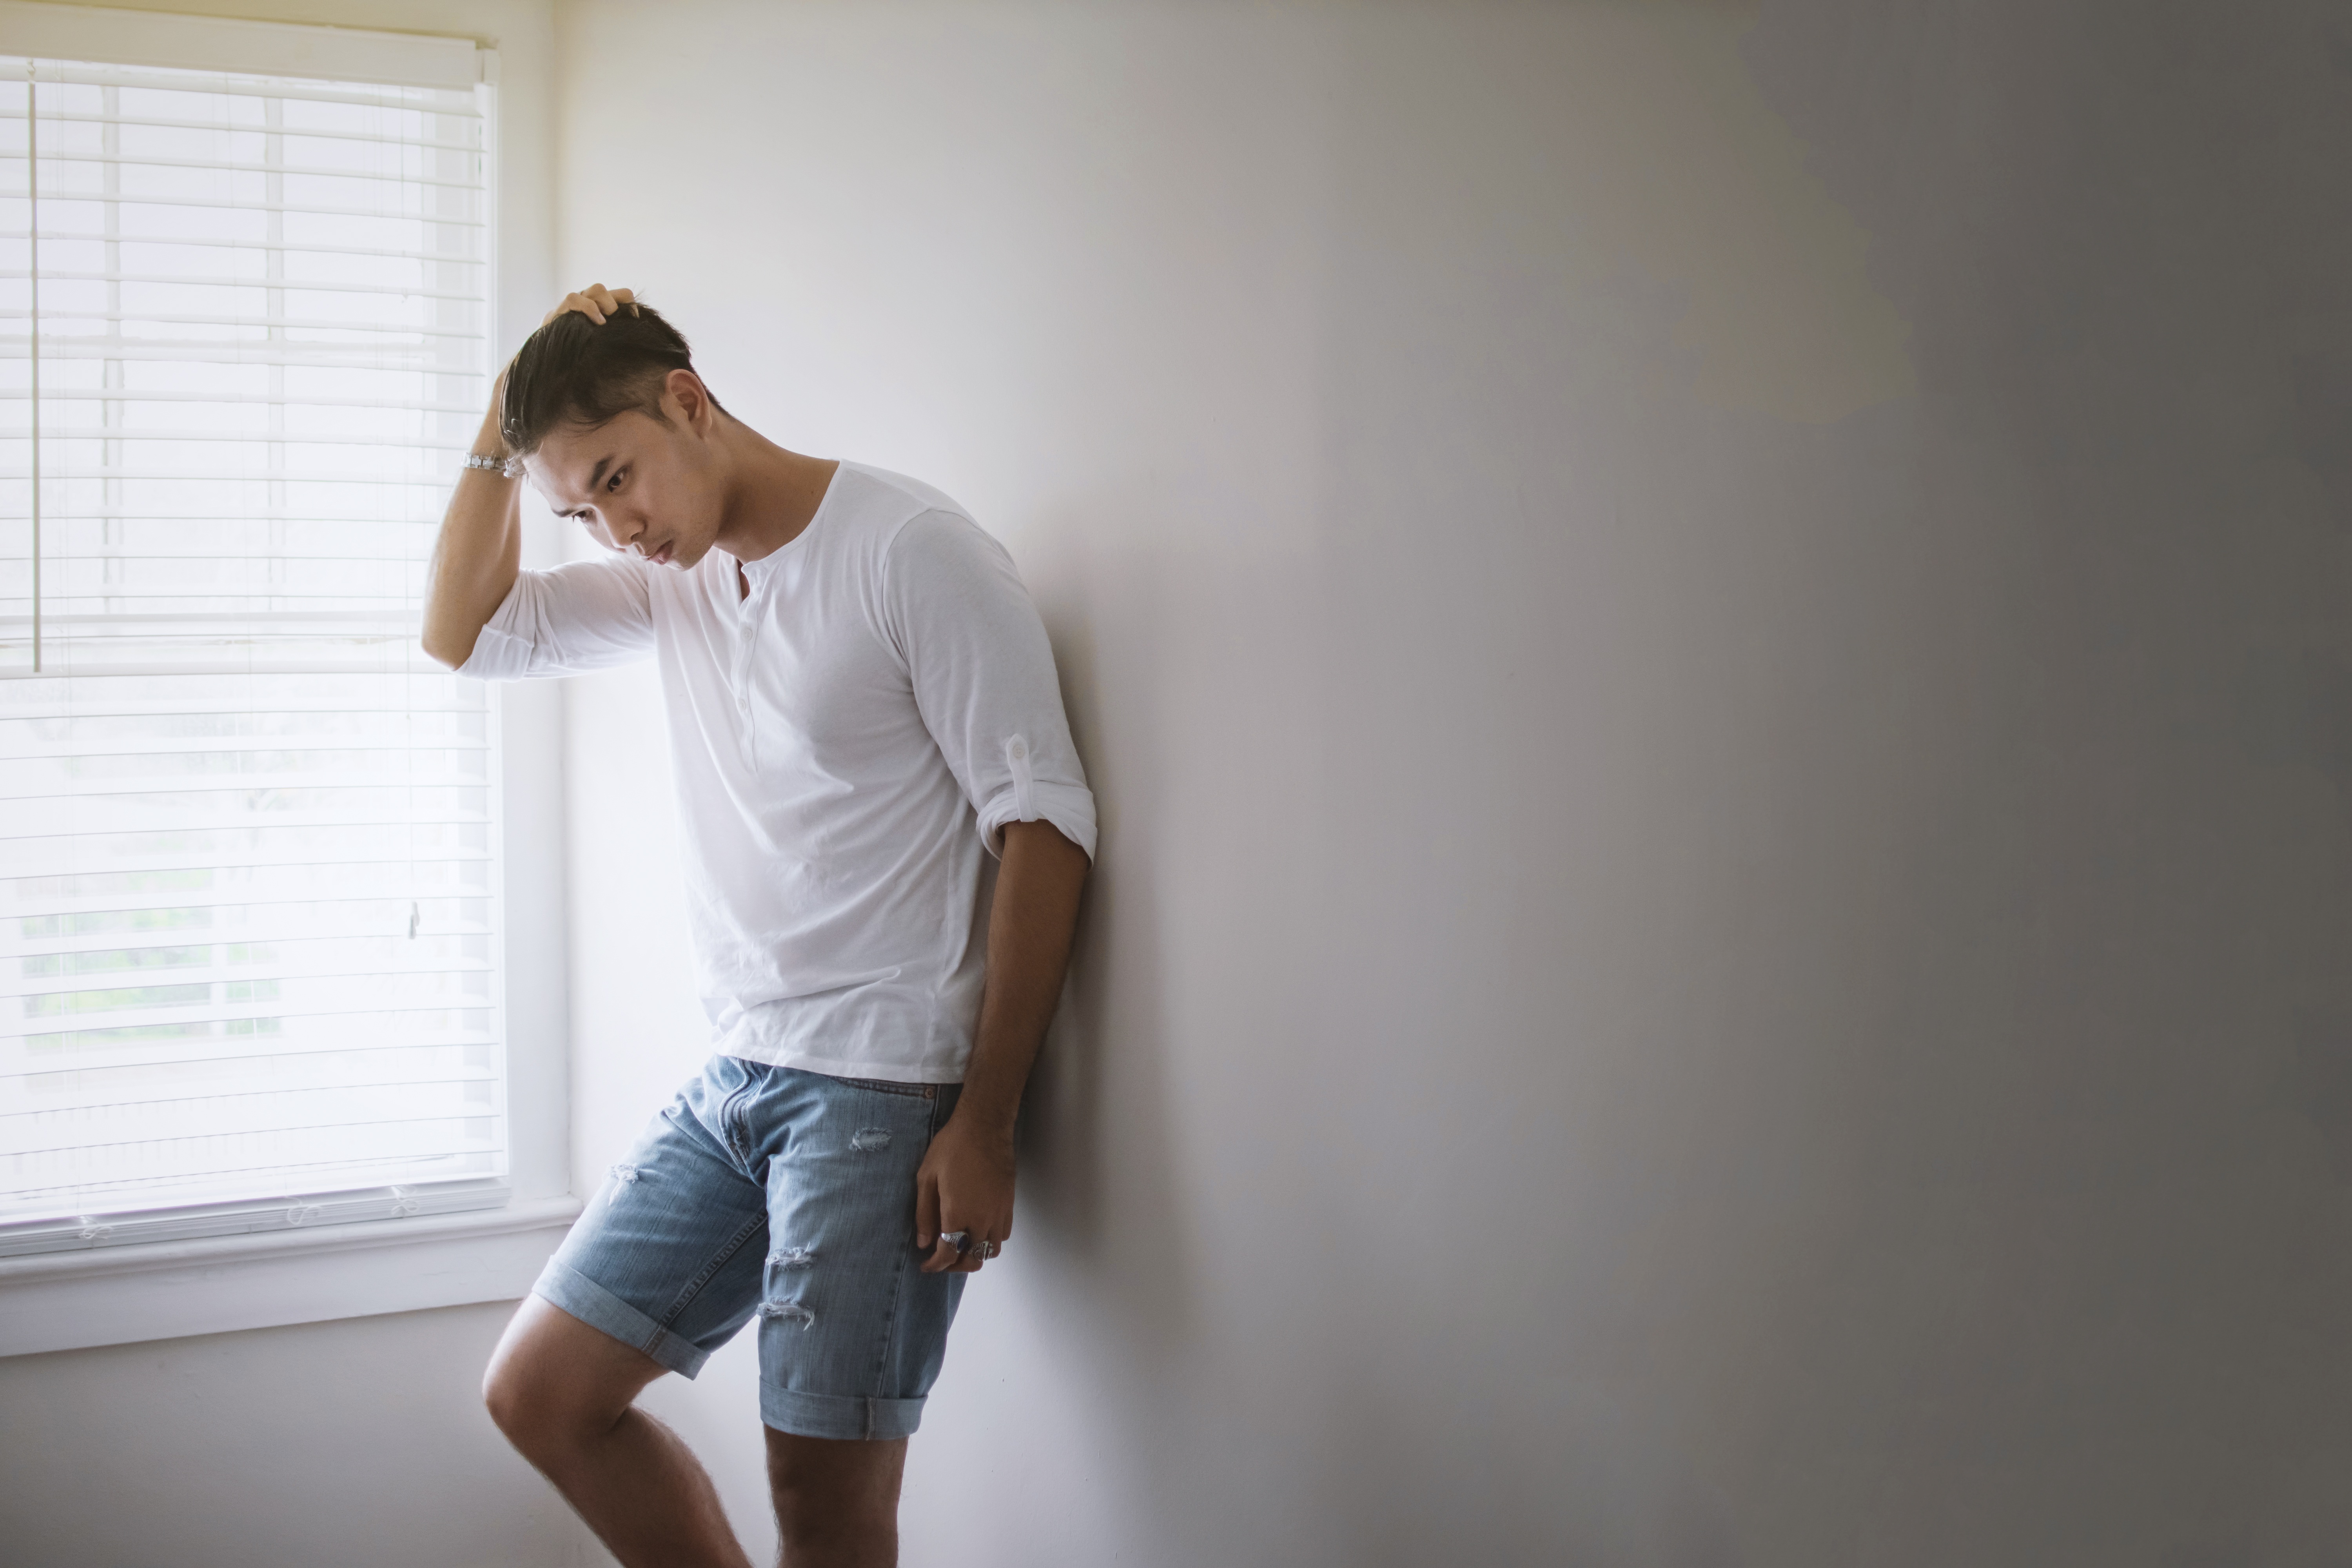
hand, person, white, photography, thinking, model, young, spring, fashion, clothing, room, decision, photograph, interaction, photo shoot, indecisive, indecision, human positions